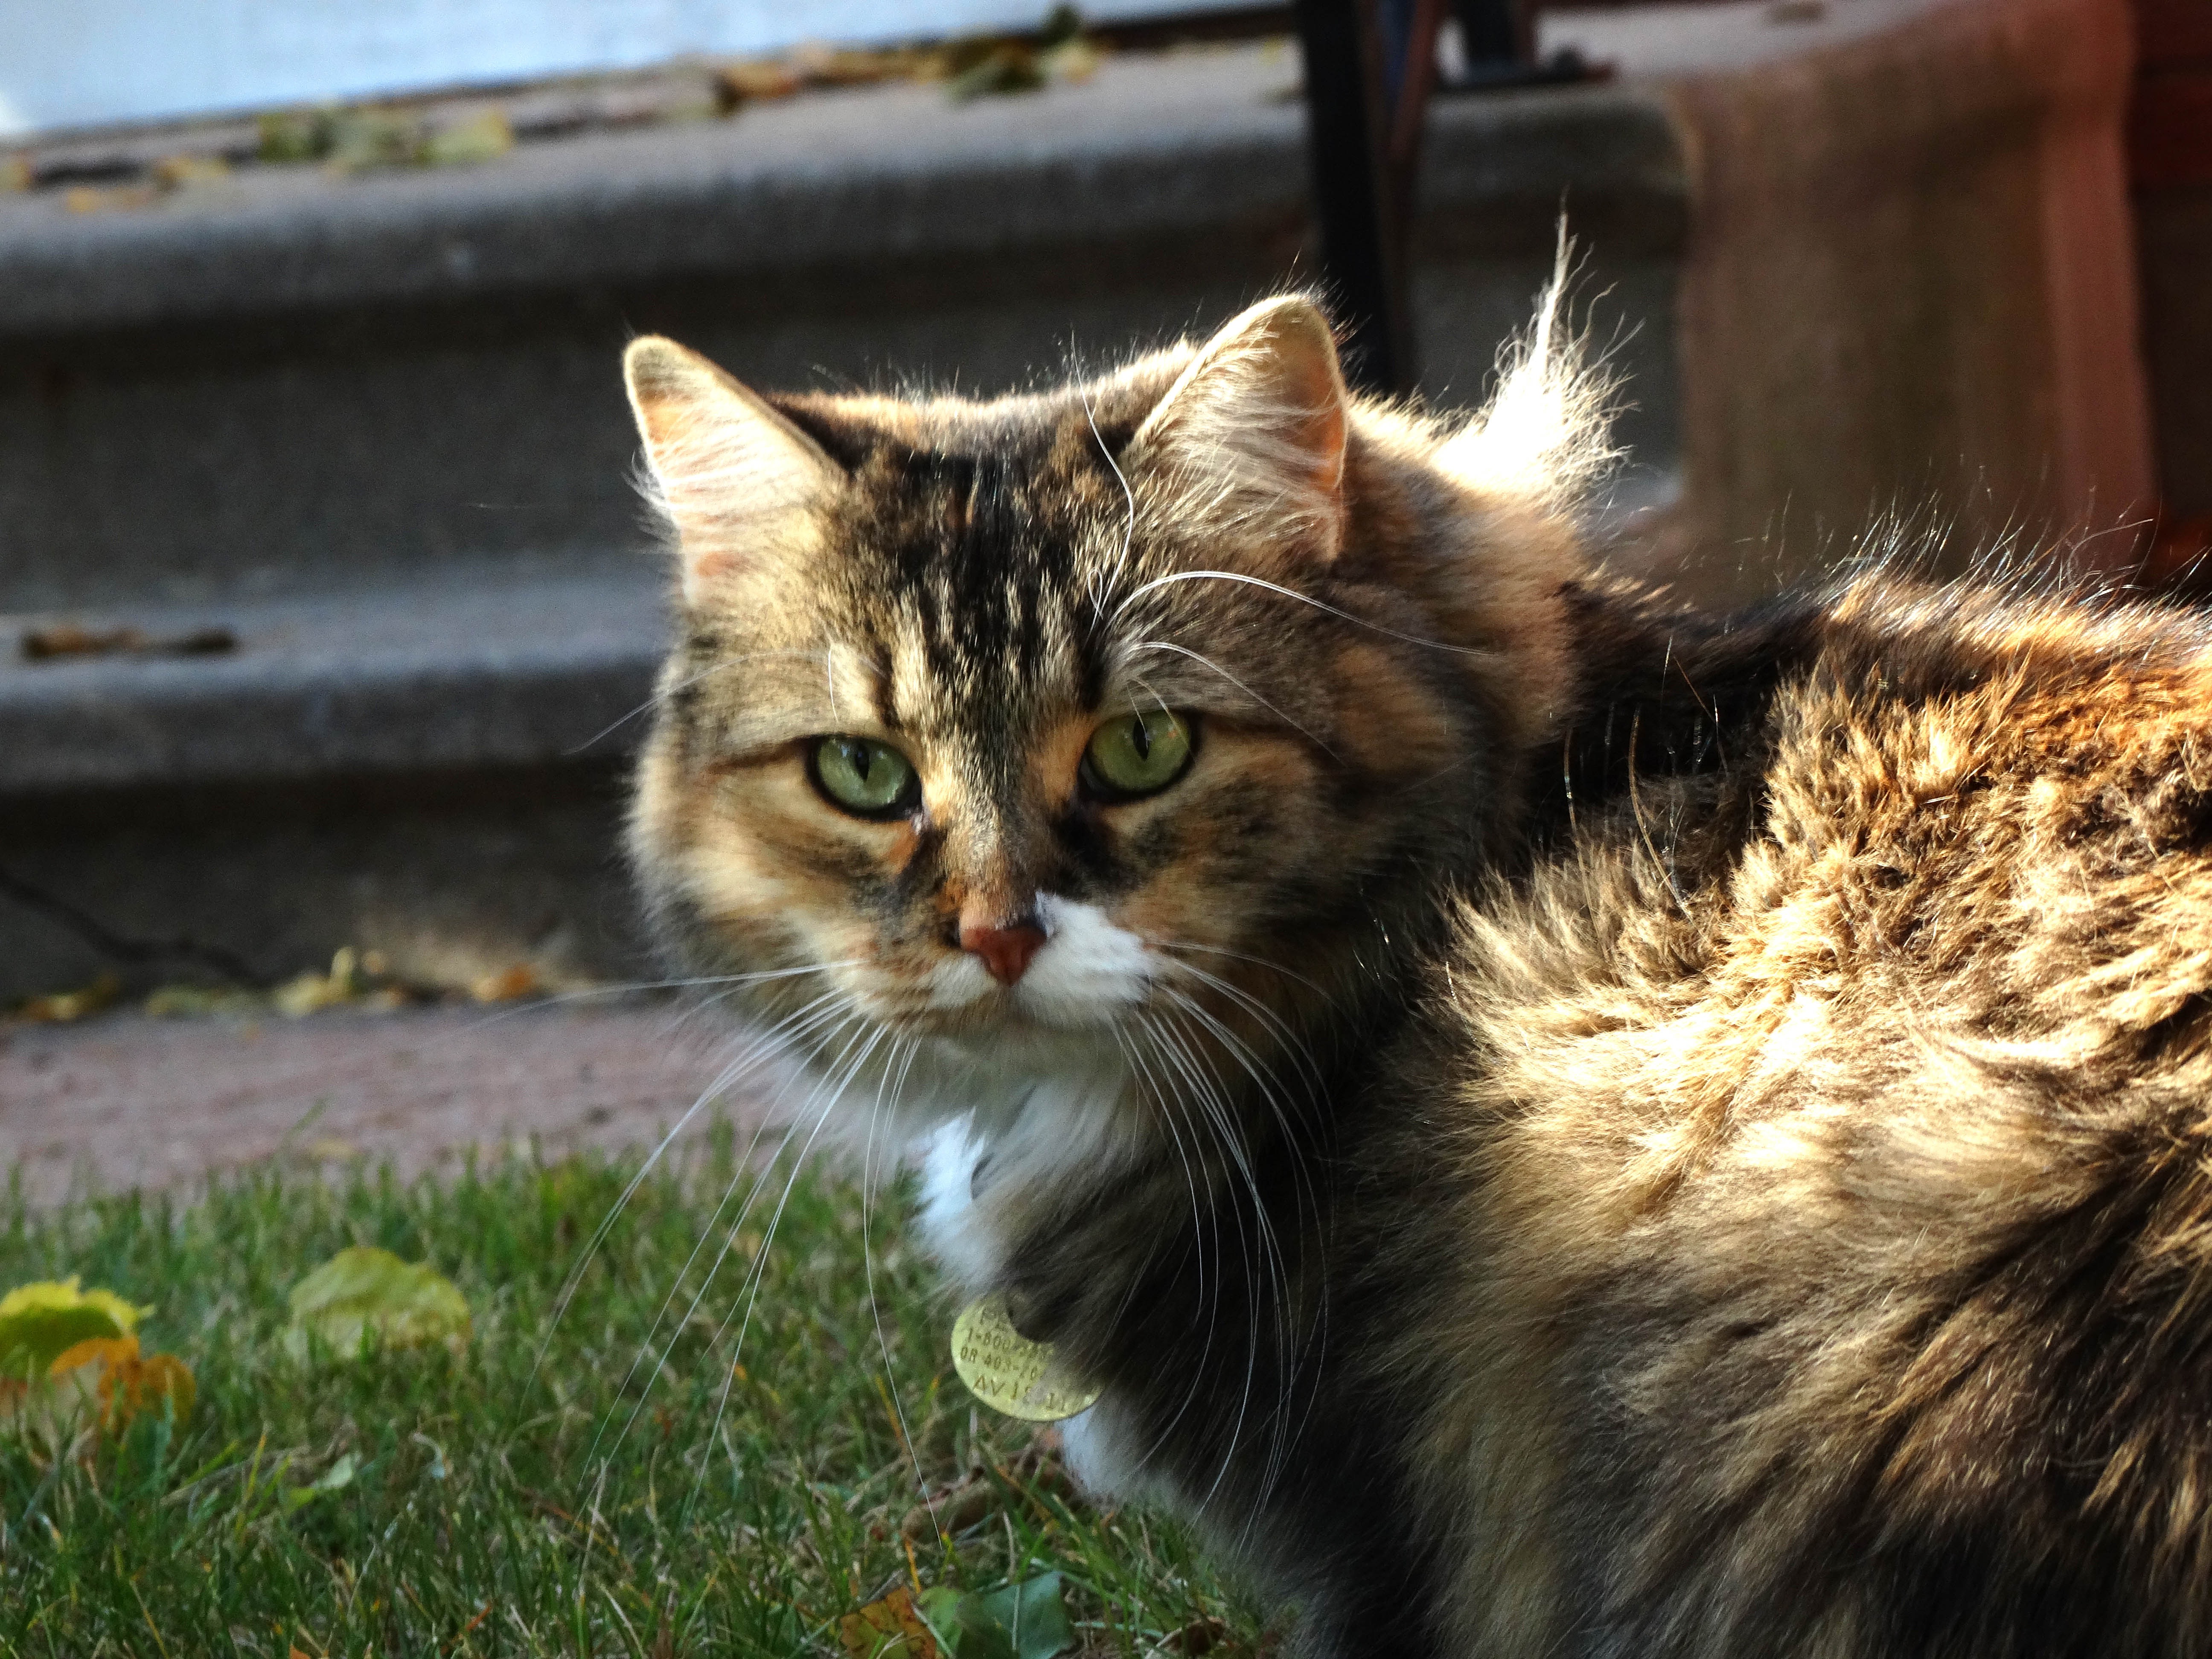
kitten, cat, mammal, fauna, whiskers, vertebrate, domestic, staring, norwegian forest cat, wild cat, small to medium sized cats, cat like mammal